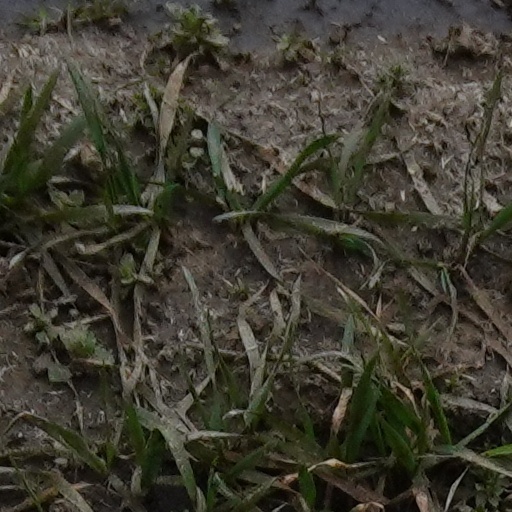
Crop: wheat